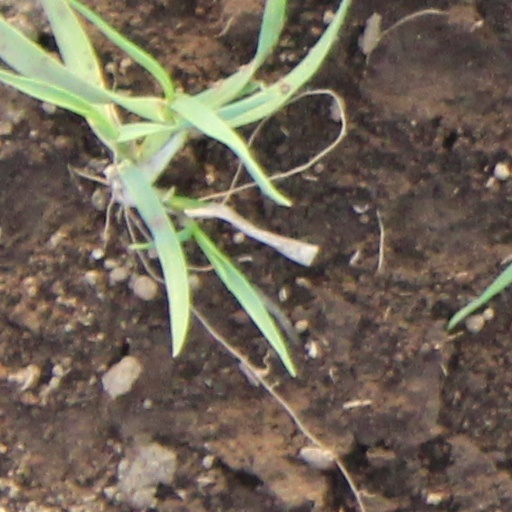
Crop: wheat